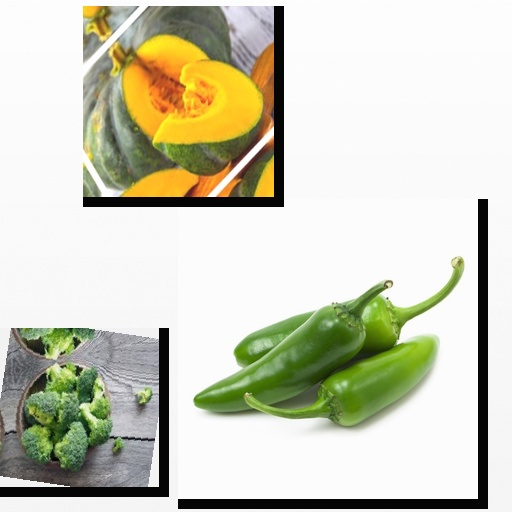
Food items: chili_pepper, broccoli, pumpkin